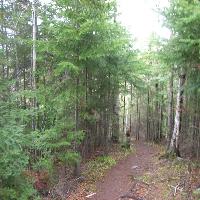
Weather: cloudy or overcast